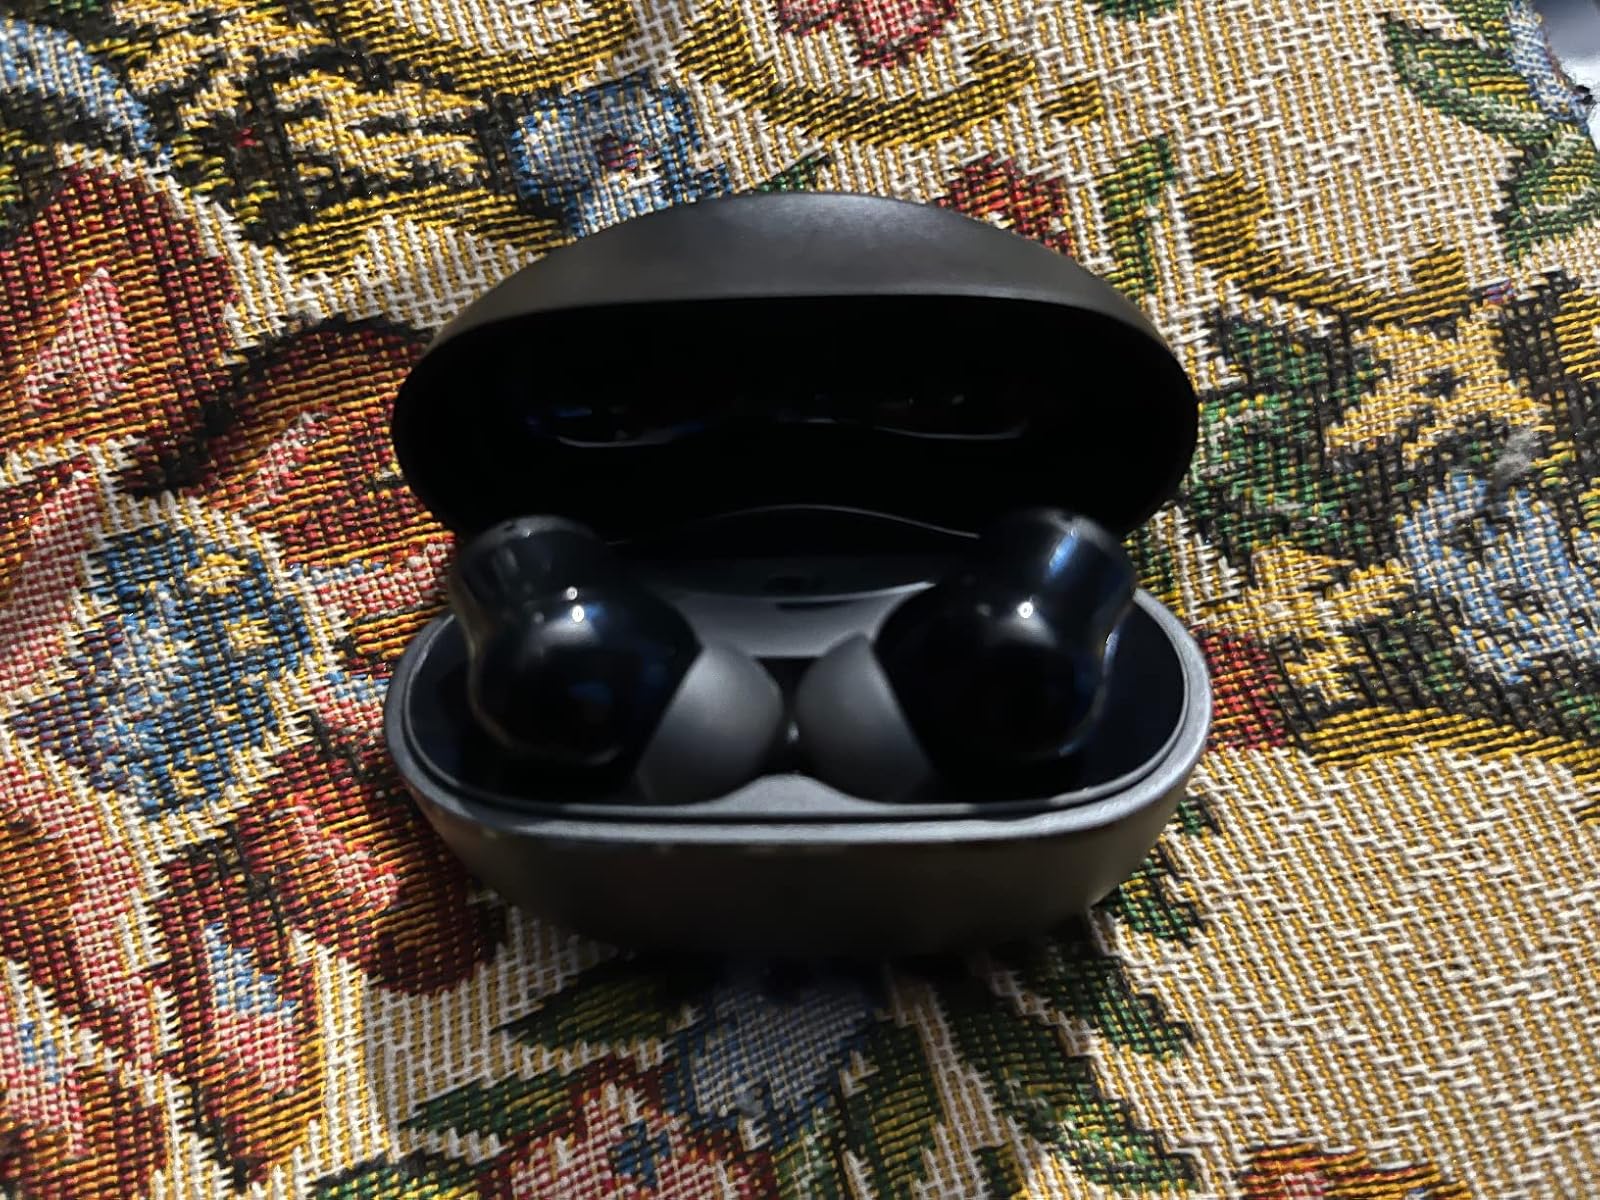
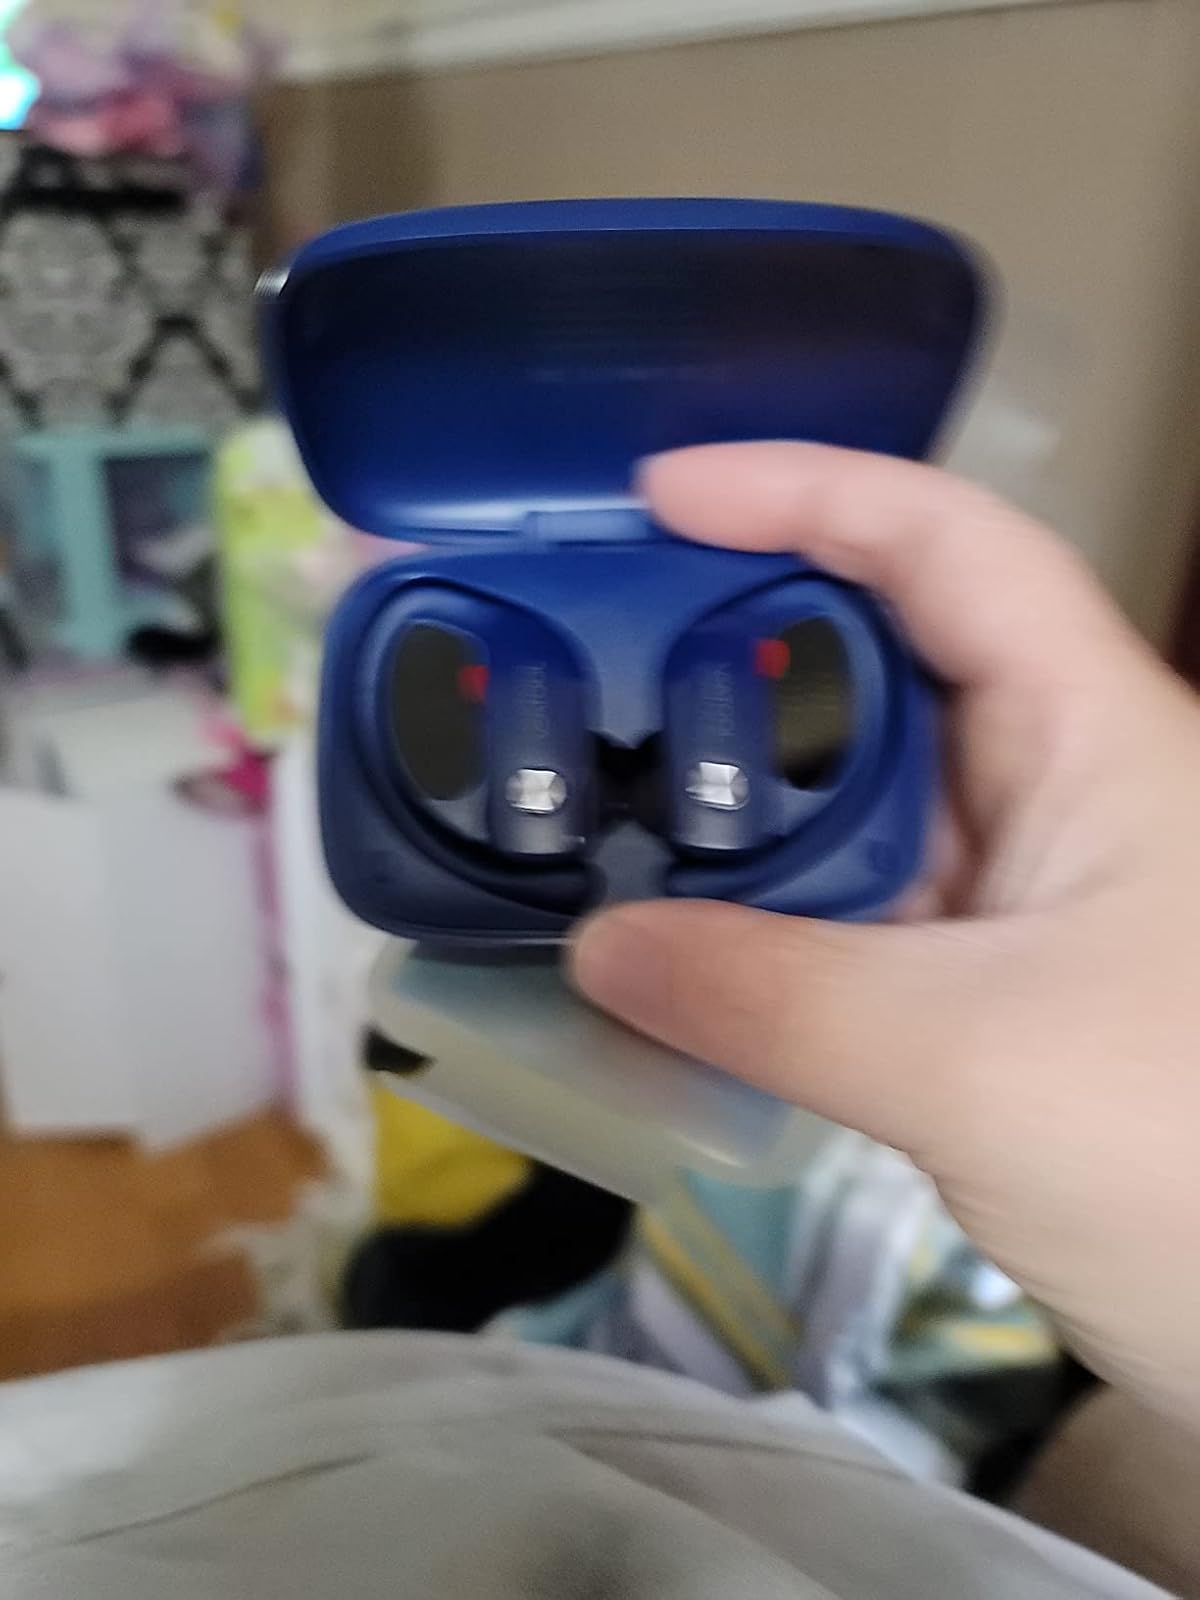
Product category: earbuds
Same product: no